Second Battle of Komárom (1849)

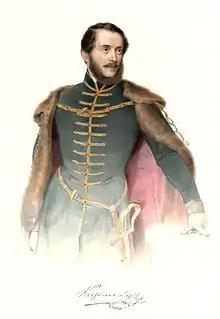
Kossuth Lajos színezett litográfia 1848 Prinzhofer

Görgei also believed that it would be impossible to defeat such powerful enemies; the only chance to salvage some Hungarian independence would be to decisively defeat the Austrian troops led by Haynau before the arrival of the Russian forces in the Hungarian capitals and Komárom. He hoped that by commanding a concentrated Hungarian force, he could force the Habsburgs to forge an agreement with Hungary instead of relying on Russian troops to defeat the Hungarians; this would diminish Austrian prestige in Europe. Görgei hoped that if he defeated the Austrian army, the Habsburgs would accept the 1848 Hungarian April Laws (revoked the following year by Franz Joseph I in the March Constitution); Hungary would renounce its 14 April 1849 Declaration of Independence, recognizing Franz Joseph as the Hungarian king. Under Paskevich's command since mid-June, the main Russian army of 120,000 soldiers advanced south in northern Hungary. Only the 8,000-man Hungarian IX Corps, under General Józef Wysocki, tried to stop them. From Transylvania, Józef Bem reported that Russian troops had also invaded the province.